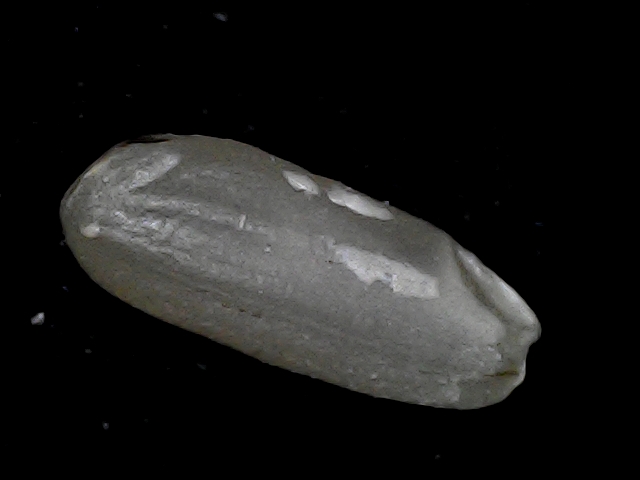
Rice variety: BD79